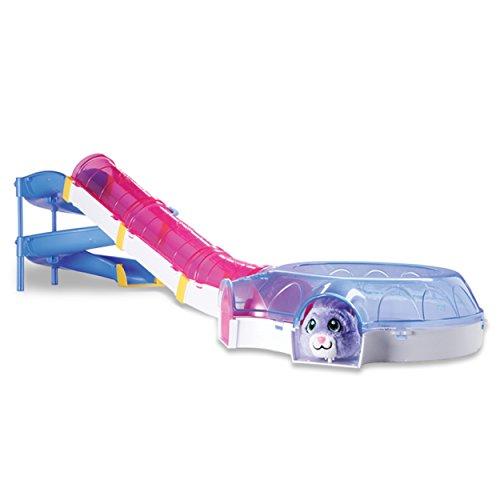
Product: Zhu Zhu Pets – Hamster House Play Set with Slide and Tunnel
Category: Toys & Games | Kids' Electronics | Electronic Pets
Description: The Zhu Zhu Pets Hamster House Play Set comes with an exclusive Winkie hamster.
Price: $28.01
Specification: ProductDimensions:2.8x15x12inches|ItemWeight:2pounds|ShippingWeight:2.95pounds(Viewshippingratesandpolicies)|DomesticShipping:ItemcanbeshippedwithinU.S.|InternationalShipping:Thisitemisnoteligibleforinternationalshipping.LearnMore|ASIN:B01N2I20NR|Itemmodelnumber:20088771|Manufacturerrecommendedage:4-9years|Batteries:2AAAbatteriesrequired.(included)